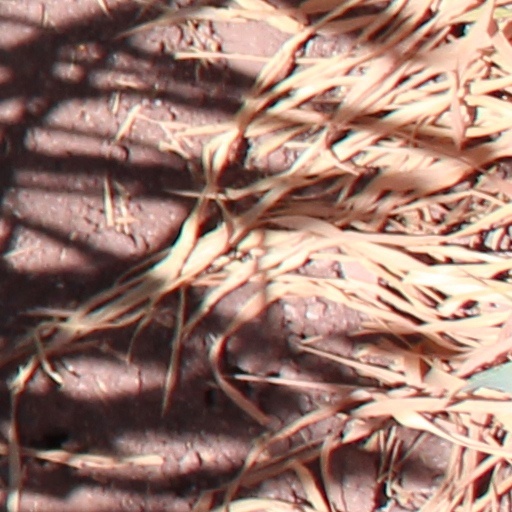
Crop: wheat